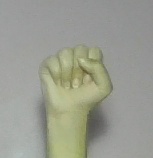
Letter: saad